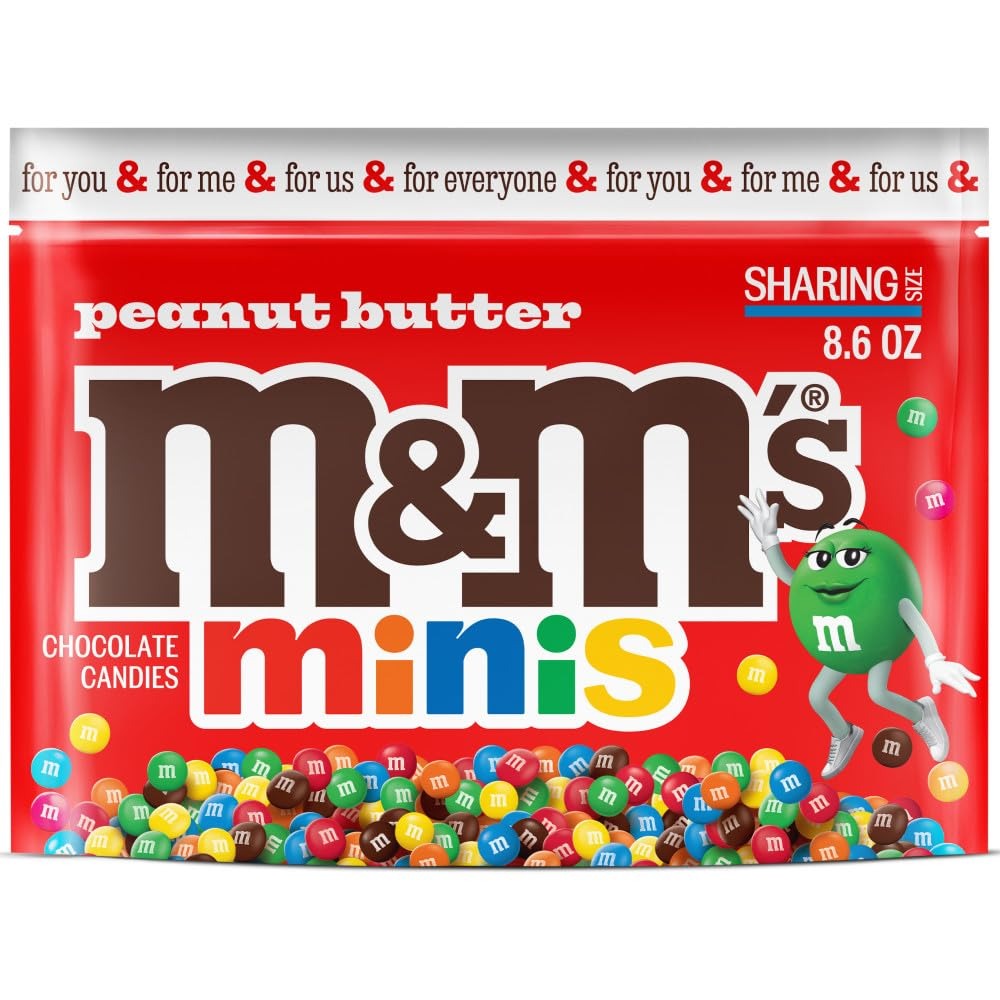
Item Name: M&M'S MINIS Peanut Butter Milk Chocolate Summer Candy Bulk Summer Snacks, Sharing Size, 8.6 Oz Resealable Bag
Bullet Point 1: Contains one (1), 8.6-ounce resealable sharing size bulk candy bag of M&M'S MINI Peanut Butter Milk Chocolate Summer Candy
Bullet Point 2: In search of road trip snacks? Take M&M'S MINIS summer candy along for the ride
Bullet Point 3: Top baked treats with peanut butter M&M'S MINIS Summer Candy to end a perfect bbq party
Bullet Point 4: This summer, enjoy the taste of peanut butter and milk chocolate in tiny crunchy candy shells
Bullet Point 5: There is enough milk chocolate candy for movie night snack and beach snacks
Bullet Point 6: Add M&M’S MINIS Chocolates to your ice cream sundae and cue the fireworks with these 4th of July candy
Value: 8.6
Unit: Ounce

Price: 5.34